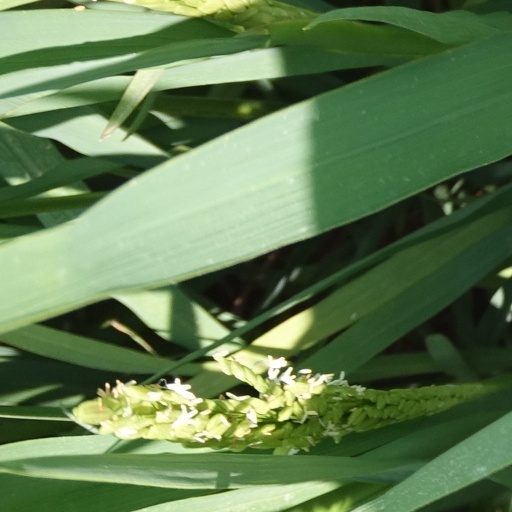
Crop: rice